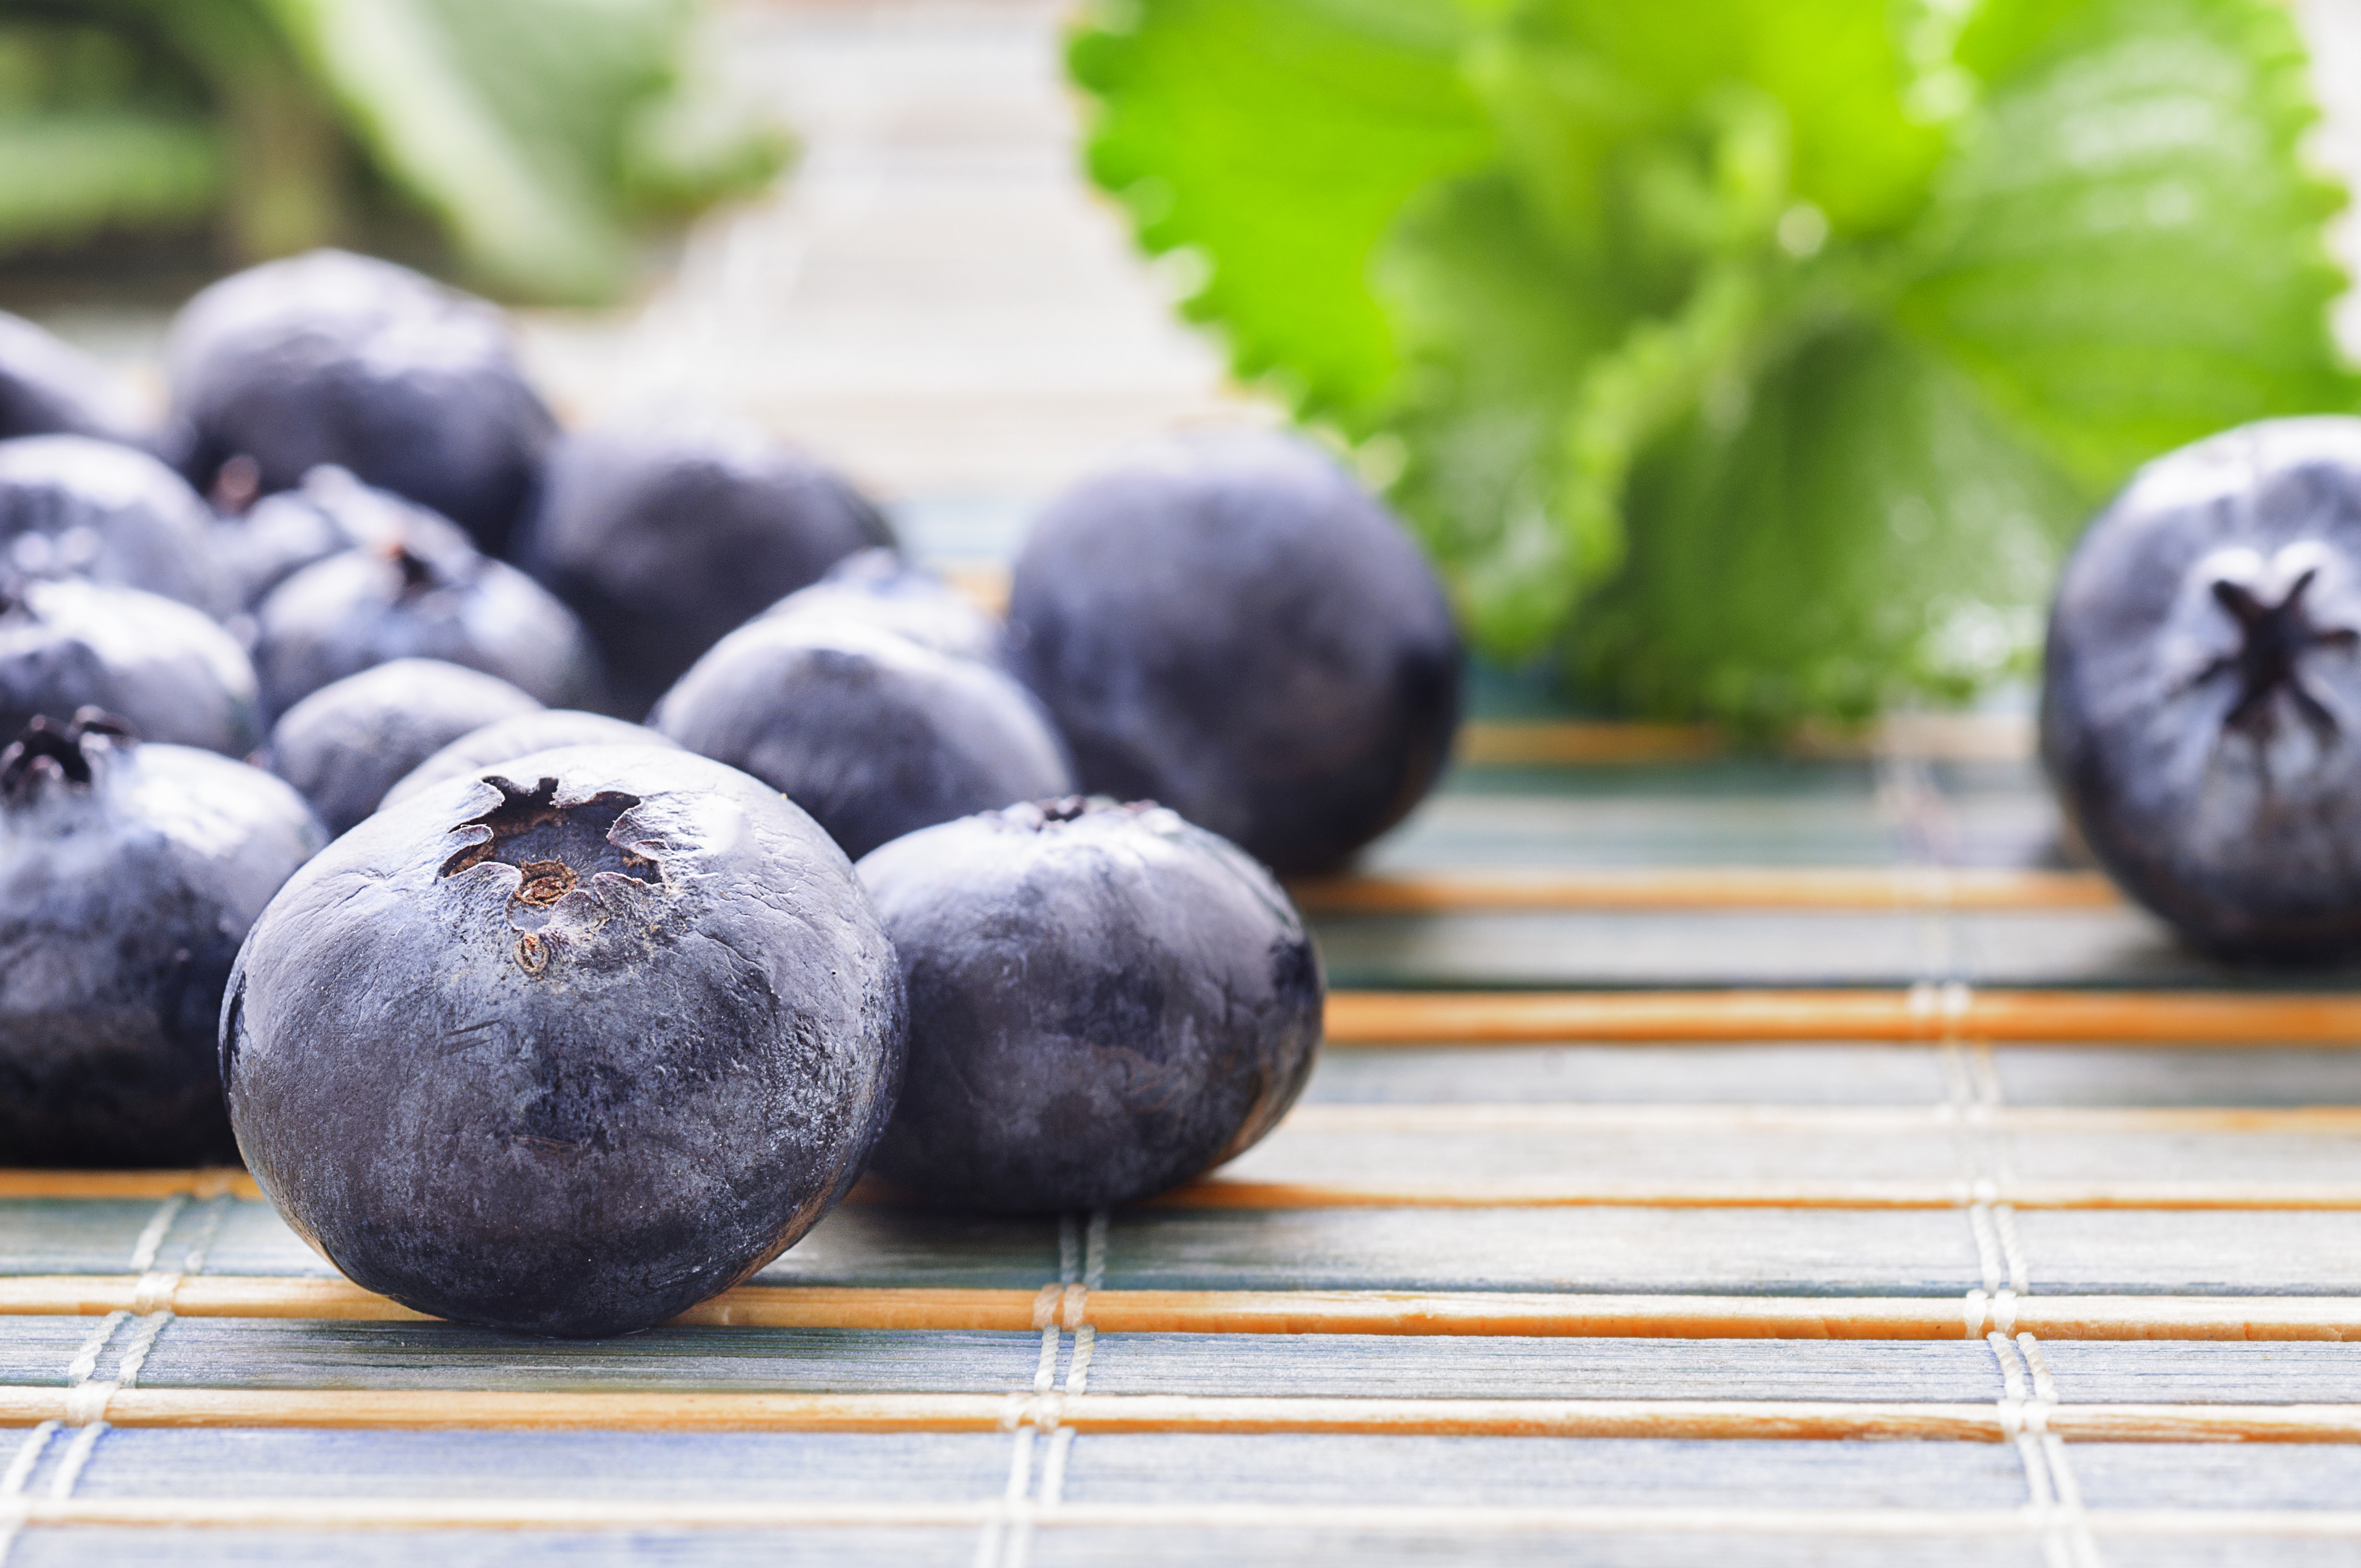
plant, fruit, berry, food, produce, blueberry, close up, blueberries, fruits, flowering plant, damson, land plant, royalty free images